Manuel Maranda

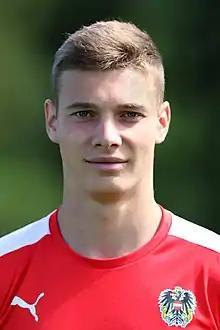
Maranda in 2017

Manuel Maranda (born 9 July 1997) is an Austrian professional footballer who plays as a centre-back for Blau-Weiß Linz. His cousins Lukas and Philipp Malicsek are also footballers.